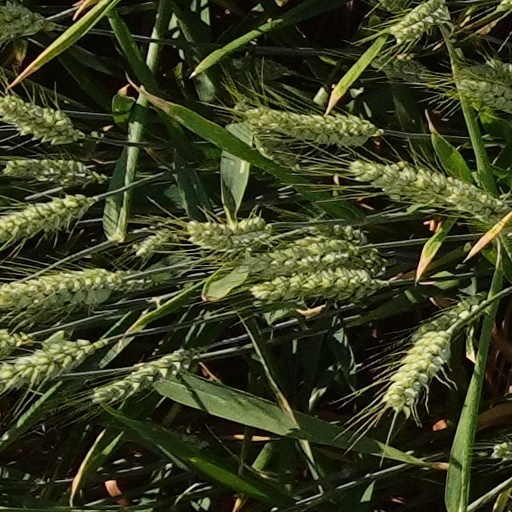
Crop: wheat